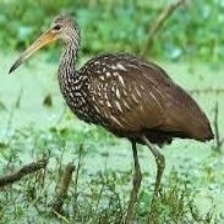
Species: LIMPKIN
Scientific name: ARAMUS GUARAUNA